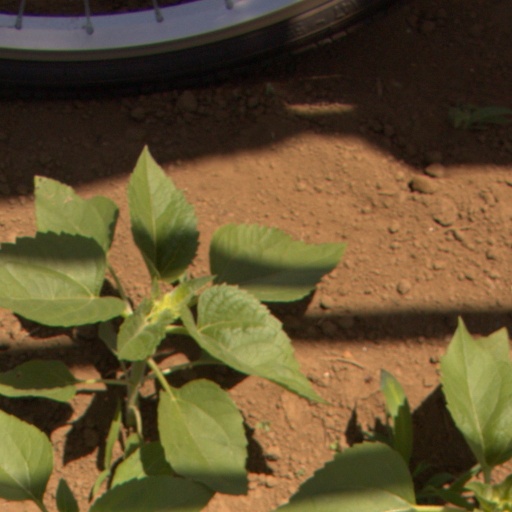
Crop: Jerusalem artichoke